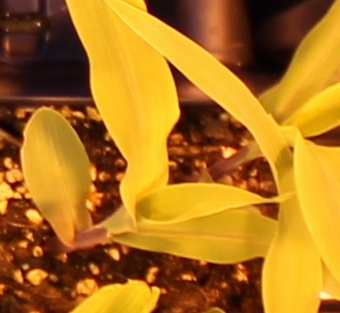
Label: Corn